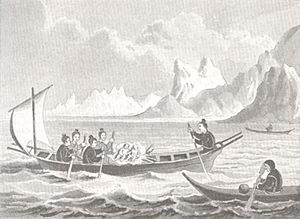
Konebåd
Umiak (David Cranz 1770)
En konebåd er navnet på inuiters større fartøj. Det danske navn skyldes, at båden ros af kvinder.